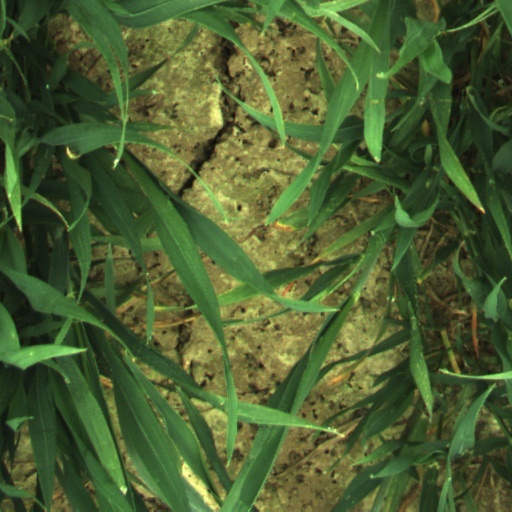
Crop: wheat